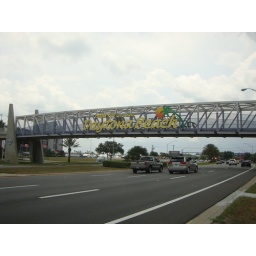
This sign on the walkway bridge over International Speedway Blvd. faces traffic traveling towards I-95 from Daytona Beach.